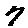
Label: 7